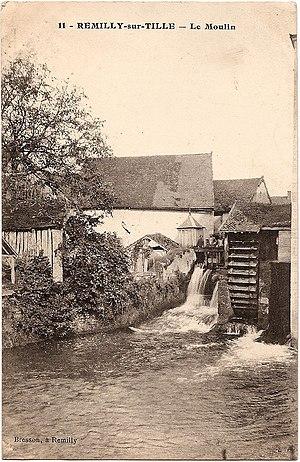
Carte postale du moulin vers 1920.
Remilly-sur-Tille est une commune française située dans le département de la Côte-d'Or en région Bourgogne-Franche-Comté.